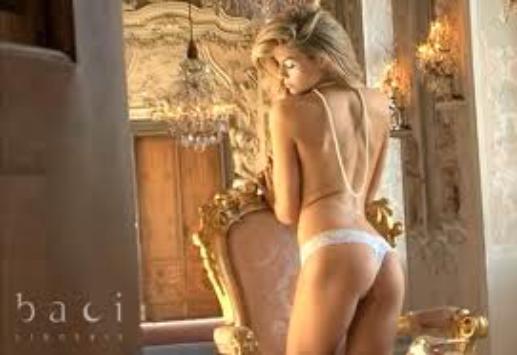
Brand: Baci Lingerie
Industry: Clothes